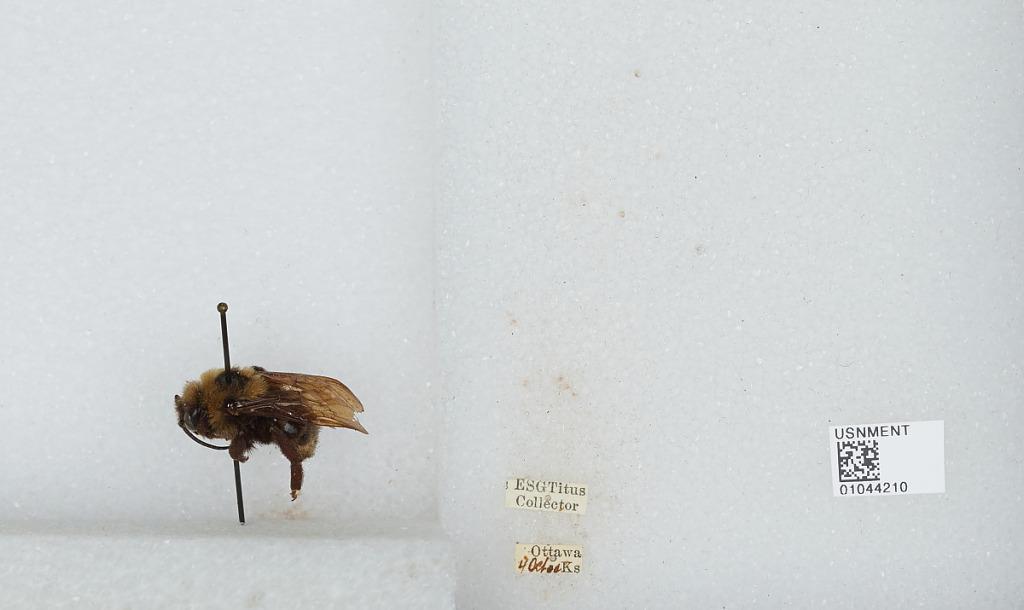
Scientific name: Bombus sp.
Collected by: E. Titus
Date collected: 1904-10-4
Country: United States
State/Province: Kansas
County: Franklin
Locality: Ottawa
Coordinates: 38.6119, -95.2664